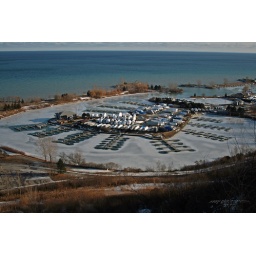
Not quite yet for putting the boats in the water @ Scarborough Bluffs.